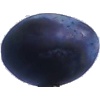
Label: Plum 3